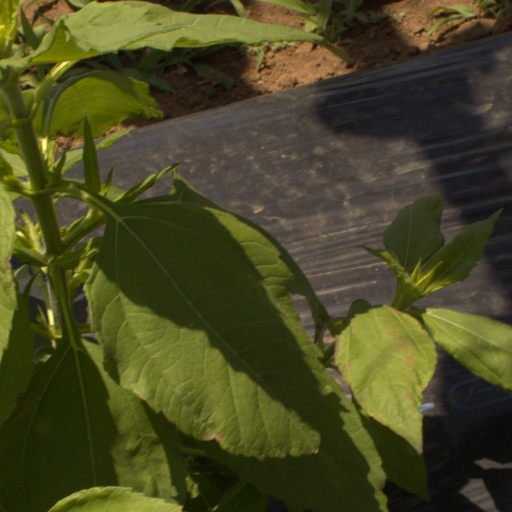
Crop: Jerusalem artichoke